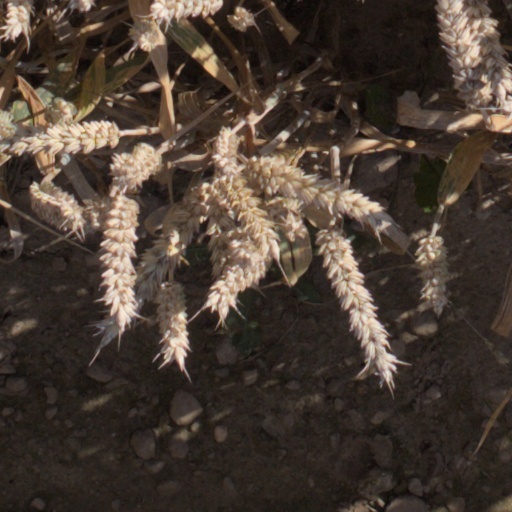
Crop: wheat